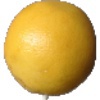
Label: Grapefruit White 1